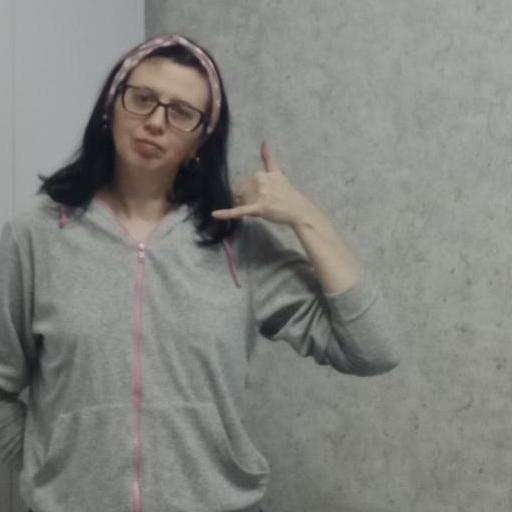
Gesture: call